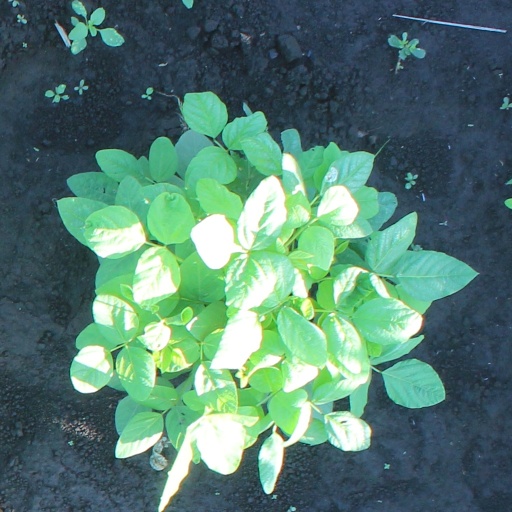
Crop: soybean